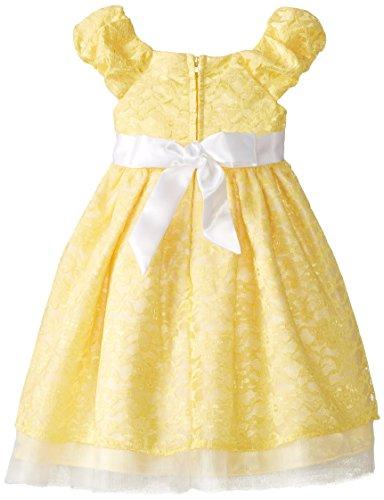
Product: Disney Girls' Beauty and the Beast Princess Belle Role Play Dress
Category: Clothing, Shoes & Jewelry | Costumes & Accessories | Kids & Baby | Girls | Costumes
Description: Cap-sleeve lace dress featuring gathered skirt with rosette accents and banded waist with faux jewel-centered flower applique.
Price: $22.24 - $28.19